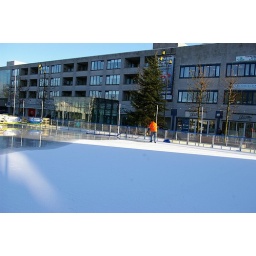
Een medewerker van de gemeente strijkt het water egaal over de (ijs)baan.